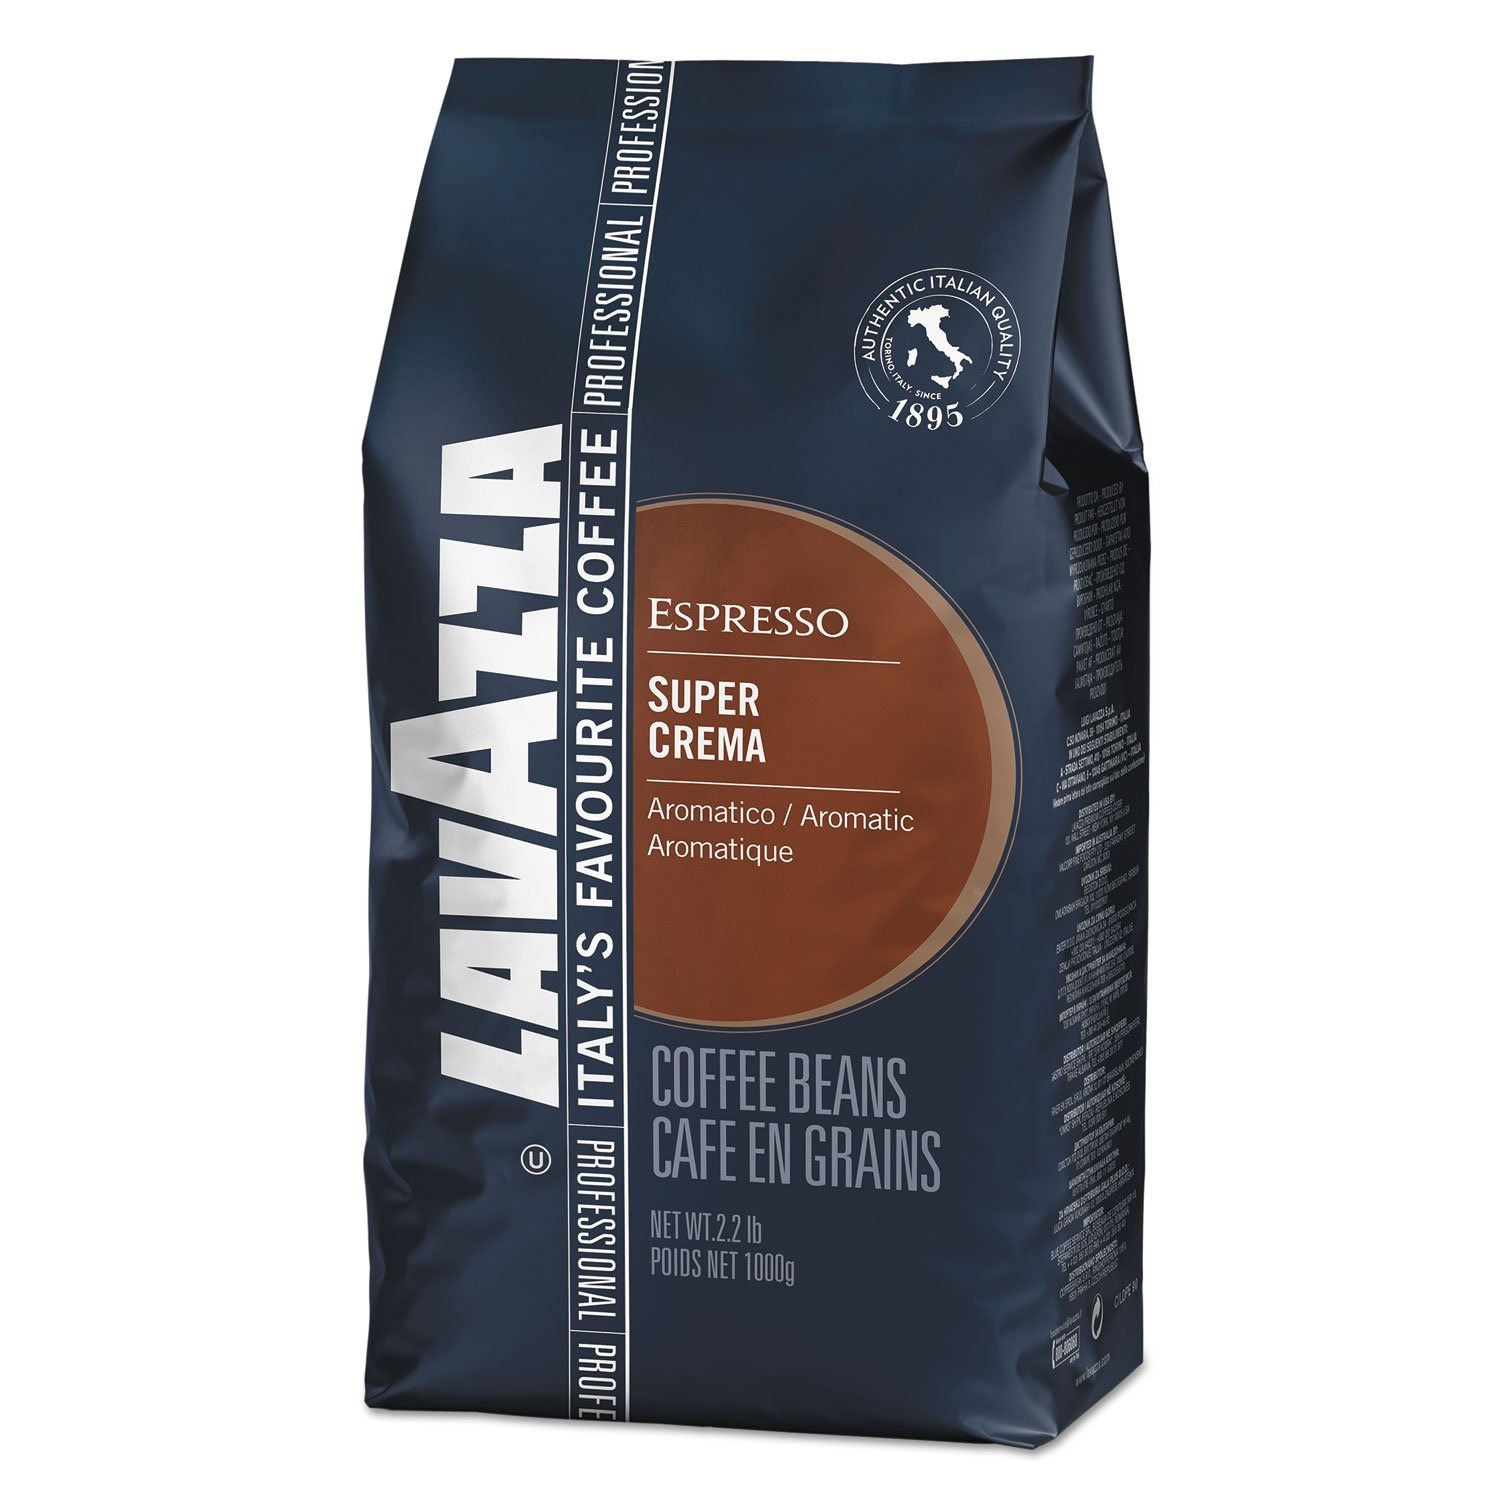
Item Name: Lavazza 4202 Super Crema Whole Bean Espresso Coffee, 2.2lb Bag, Vacuum-Packed
Bullet Point 1: Sold as 1 Each.
Bullet Point 2: Sweet aroma, sharp flavor, and easily attainable thick, compact crema.
Bullet Point 3: Easy to enjoy without sugar.
Bullet Point 4: Lavazza's best selling blend in the U.S.
Bullet Point 5: 60% Arabica/40% Robusta.
Product Description: Perfect for those who want a traditional espresso coffee that has a full, rich taste without a hint of bitterness. Has sweet aroma and sharp flavor, as well as an easily attainable thick, compact crema. Its natural sweetness is easy to enjoy without sugar. Lavazza's best-selling blend in the U.S. Whole beans, espresso roast. 60% Arabica/40% Robusta. Vacuum packed bag with one-way valve.
Value: 35.2
Unit: Ounce

Price: 27.225